Whipple Cast and Wrought Iron Bowstring Truss Bridge

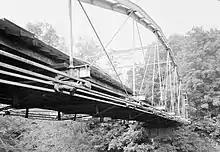
A black-and-white image of the bridge from the side and below, with a sign visible on top saying trucks and buses are not allowed across

On top, the chords form an arch of nine tangential castings of an inverted-U cast-iron bars which compress in response to a load. They are matched by bottom chords of two lines of nine wrought-iron open links, made from one-and-a-half-inch square bars, which restrain the compression. They are connected by eight vertical rods on each side, with tie rods additionally bracing the two in the middle that rise the highest.